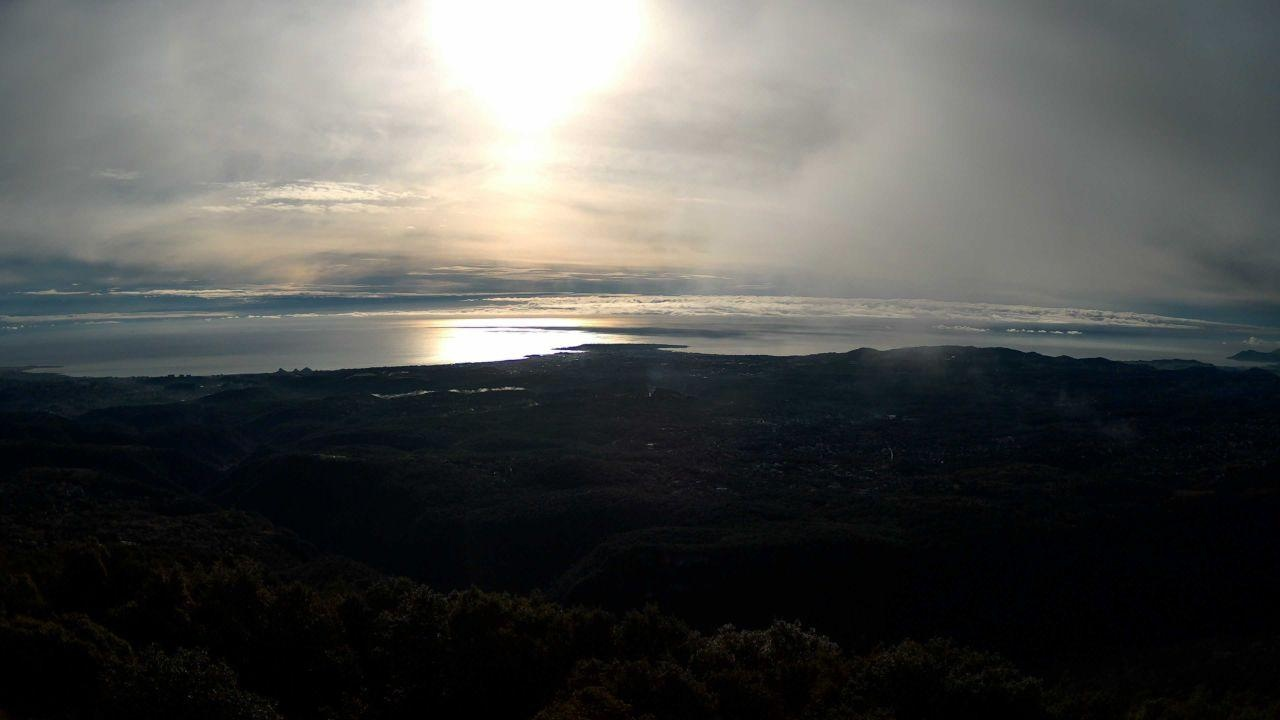
Fire: no
Smoke: yes